Batman: Earth One

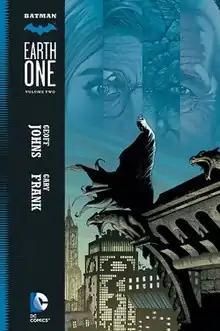
Cover page for Volume Two of "Batman: Earth One" (May 2015).

The events depicted in Volume Two occur six months after those of Volume One. A mysterious serial killer, who calls himself "The Riddler", is murdering people in Gotham, hoping to get Batman's attention. Elsewhere, after losing track of one of the drug dealers he fought during a car chase, Bruce has Fox (who is promoted as the Head of Wayne Enterprises' Research and Development department) build him a custom-made race car. Bullock remains traumatized over the travesties that occurred in Arkham Manor, and Gordon tries to help him to combat his alcoholism, as he needs Bullock as an ally in order to combat corruption in Gotham.